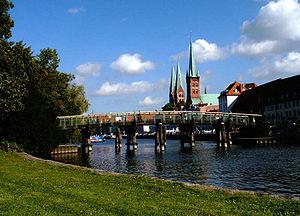
La Trave est un fleuve du Schleswig-Holstein, dans le nord de l'Allemagne, qui se jette dans la mer Baltique.